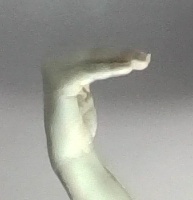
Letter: haa